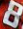
Number: 8